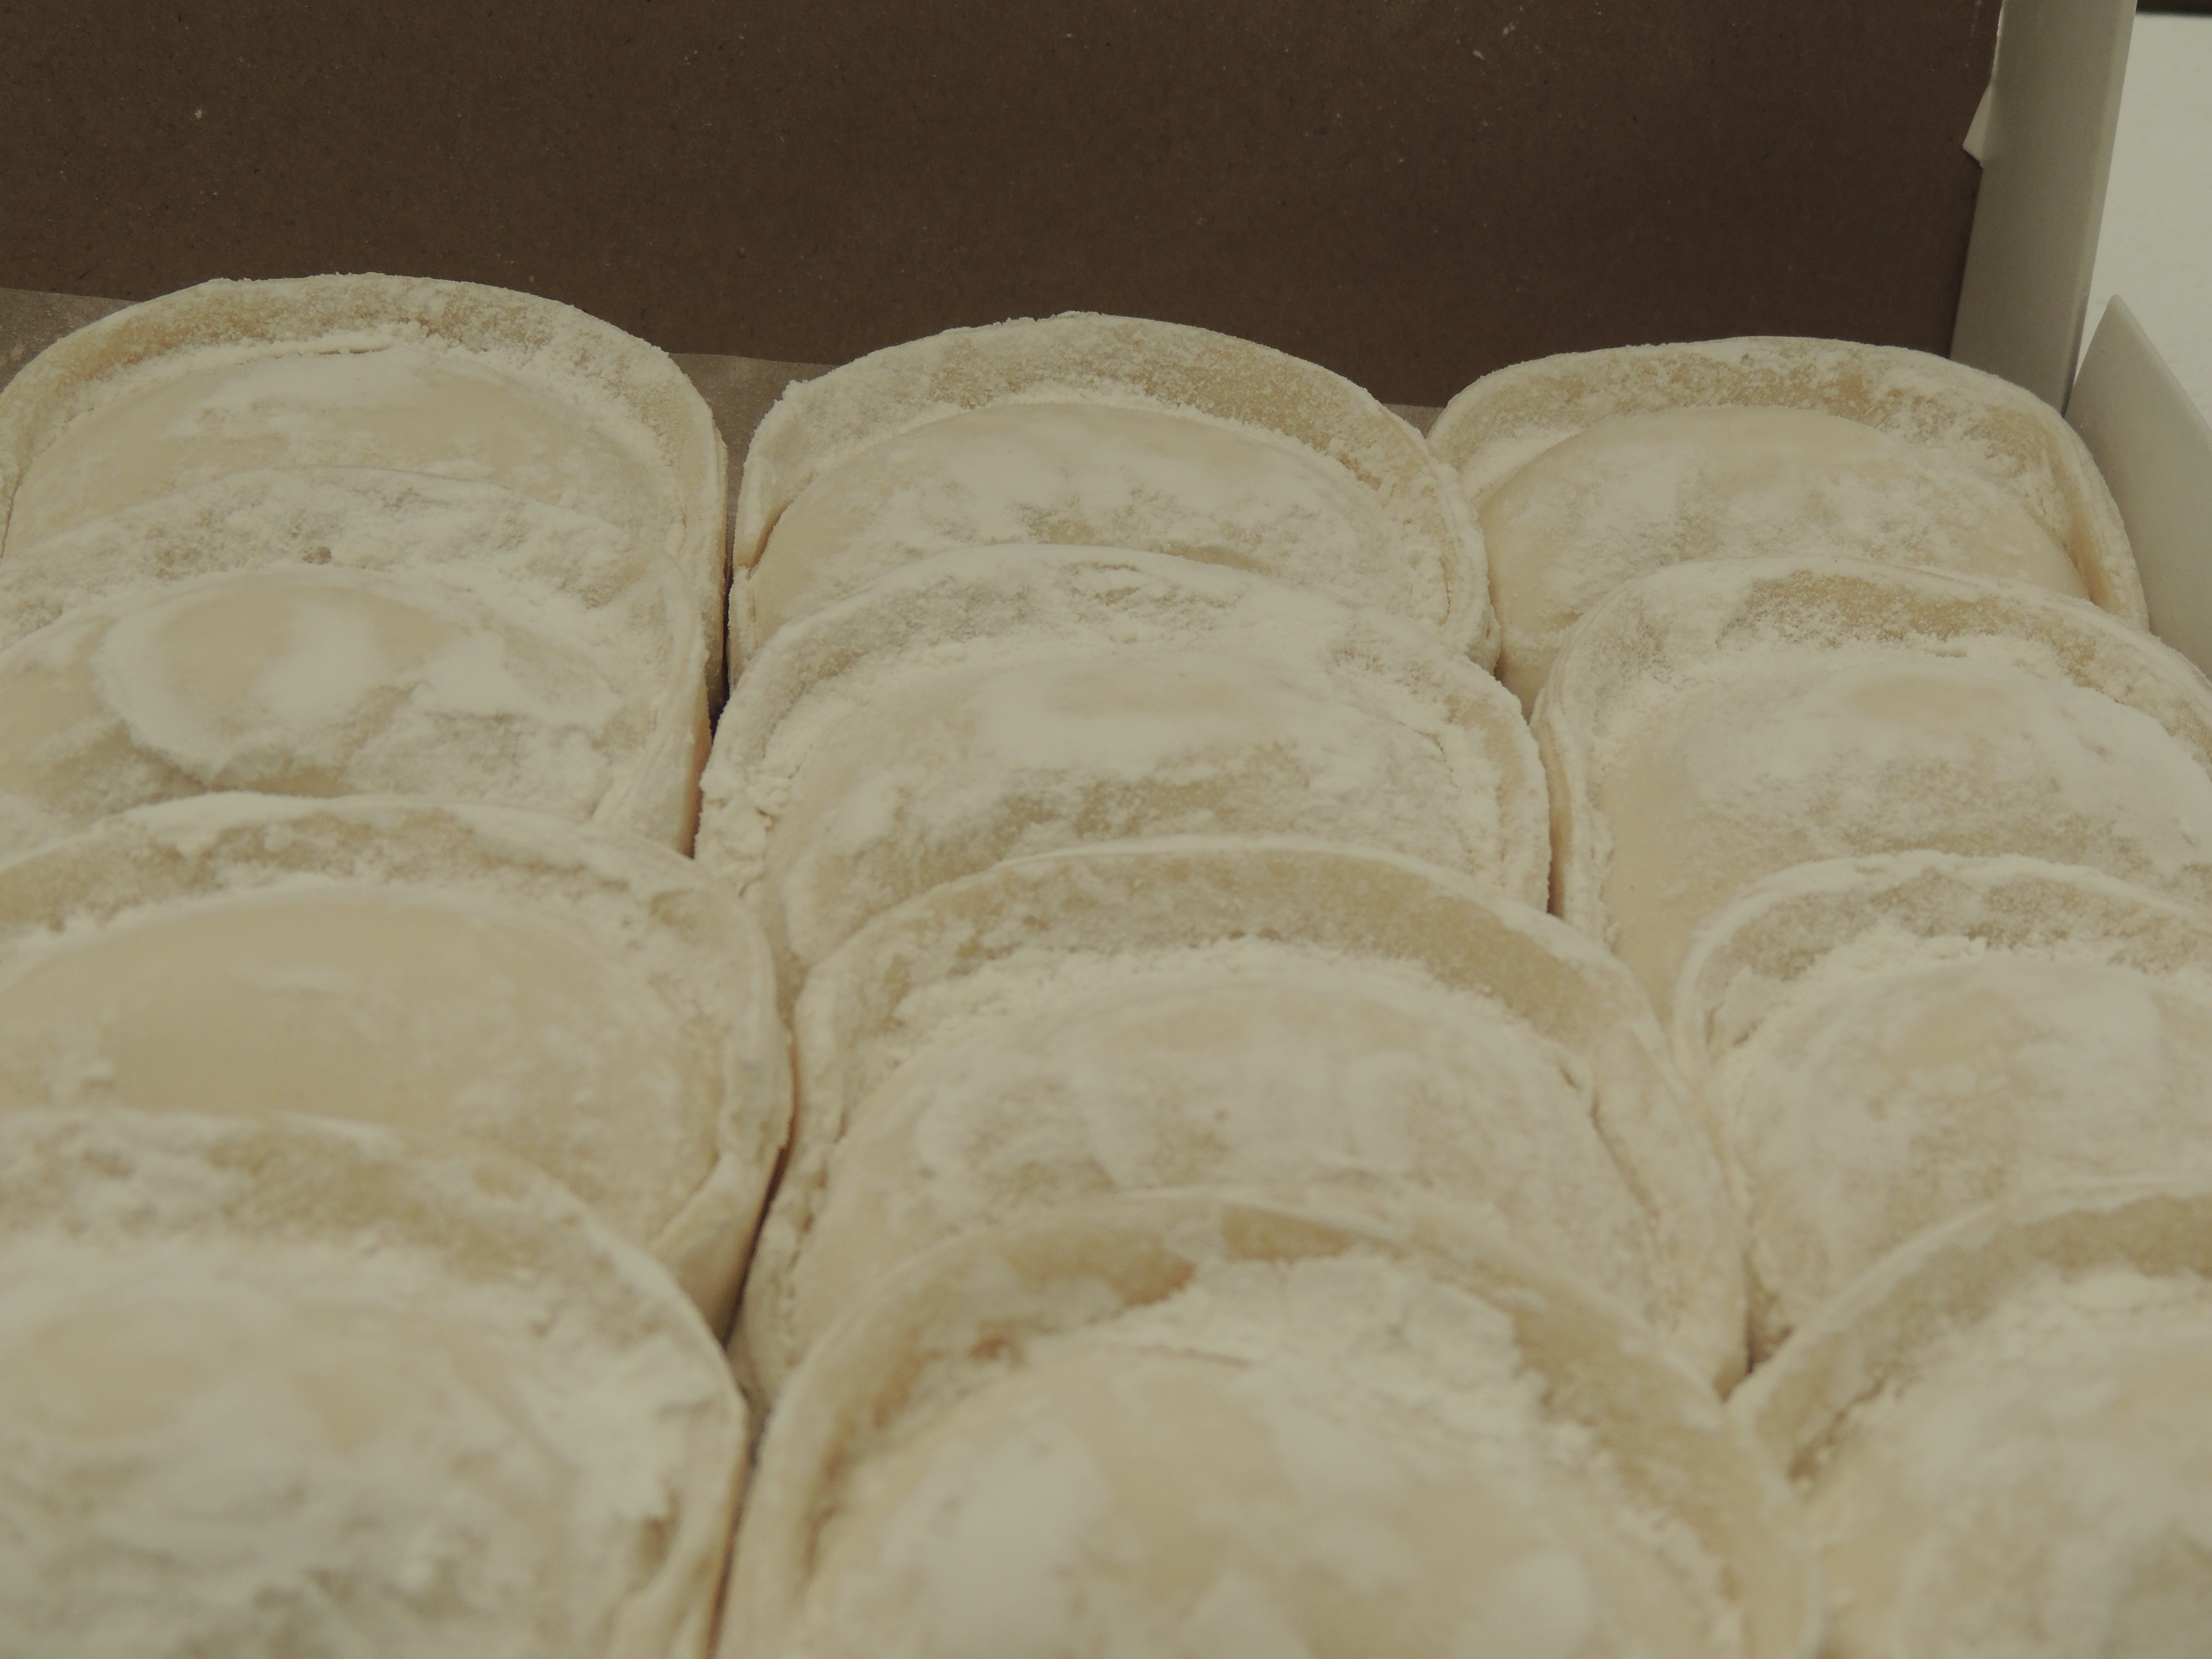
dish, meal, food, breakfast, baking, dessert, cuisine, homemade, bread, pasta, ciabatta, flour, mass, baked goods, grass family, sliced bread, sorrentinos